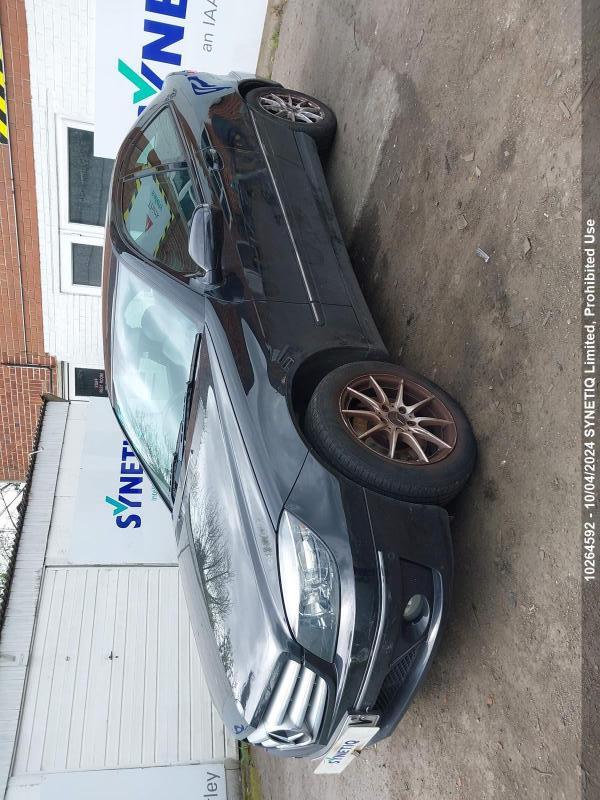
Aucun dommage détecté.
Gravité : aucun